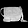
Label: Bag